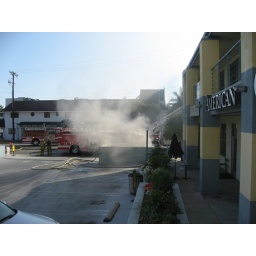
A car in the parking lot below my office burns up.